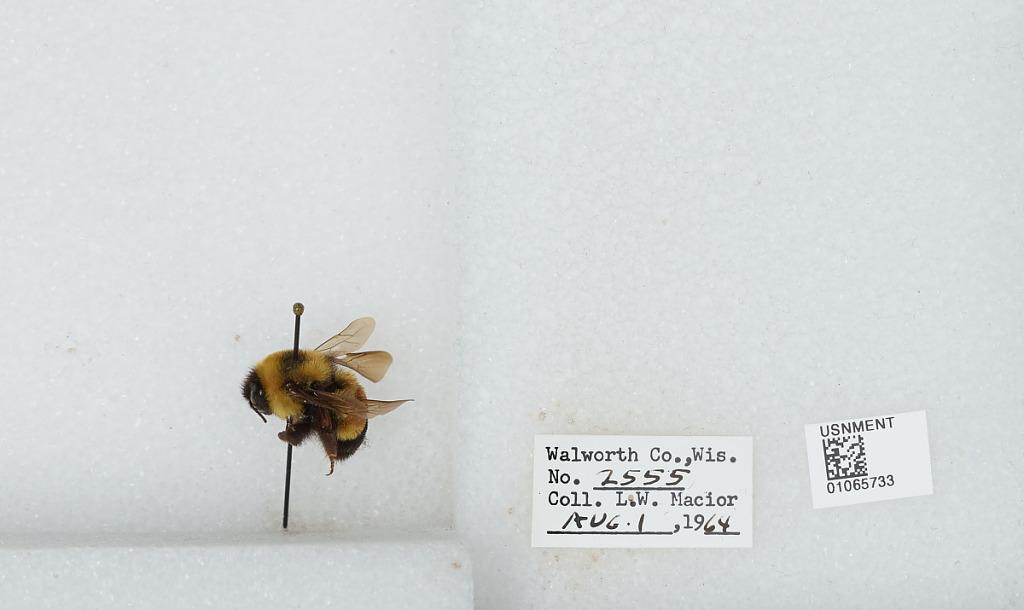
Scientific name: Bombus (Bombus) affinis Cresson
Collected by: L. Macior
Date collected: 1964-8-1
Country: United States
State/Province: Wisconsin
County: Walworth
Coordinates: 42.67, -88.54